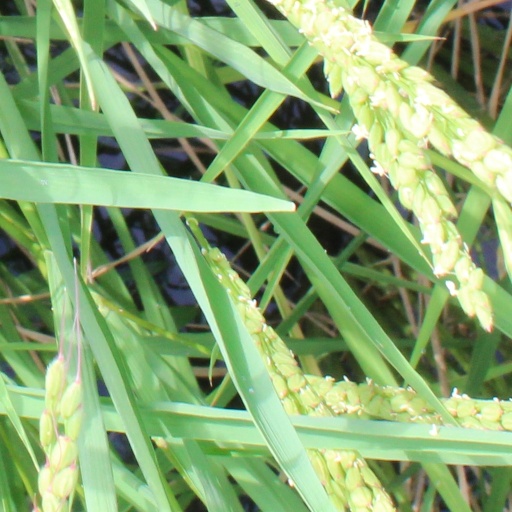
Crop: rice